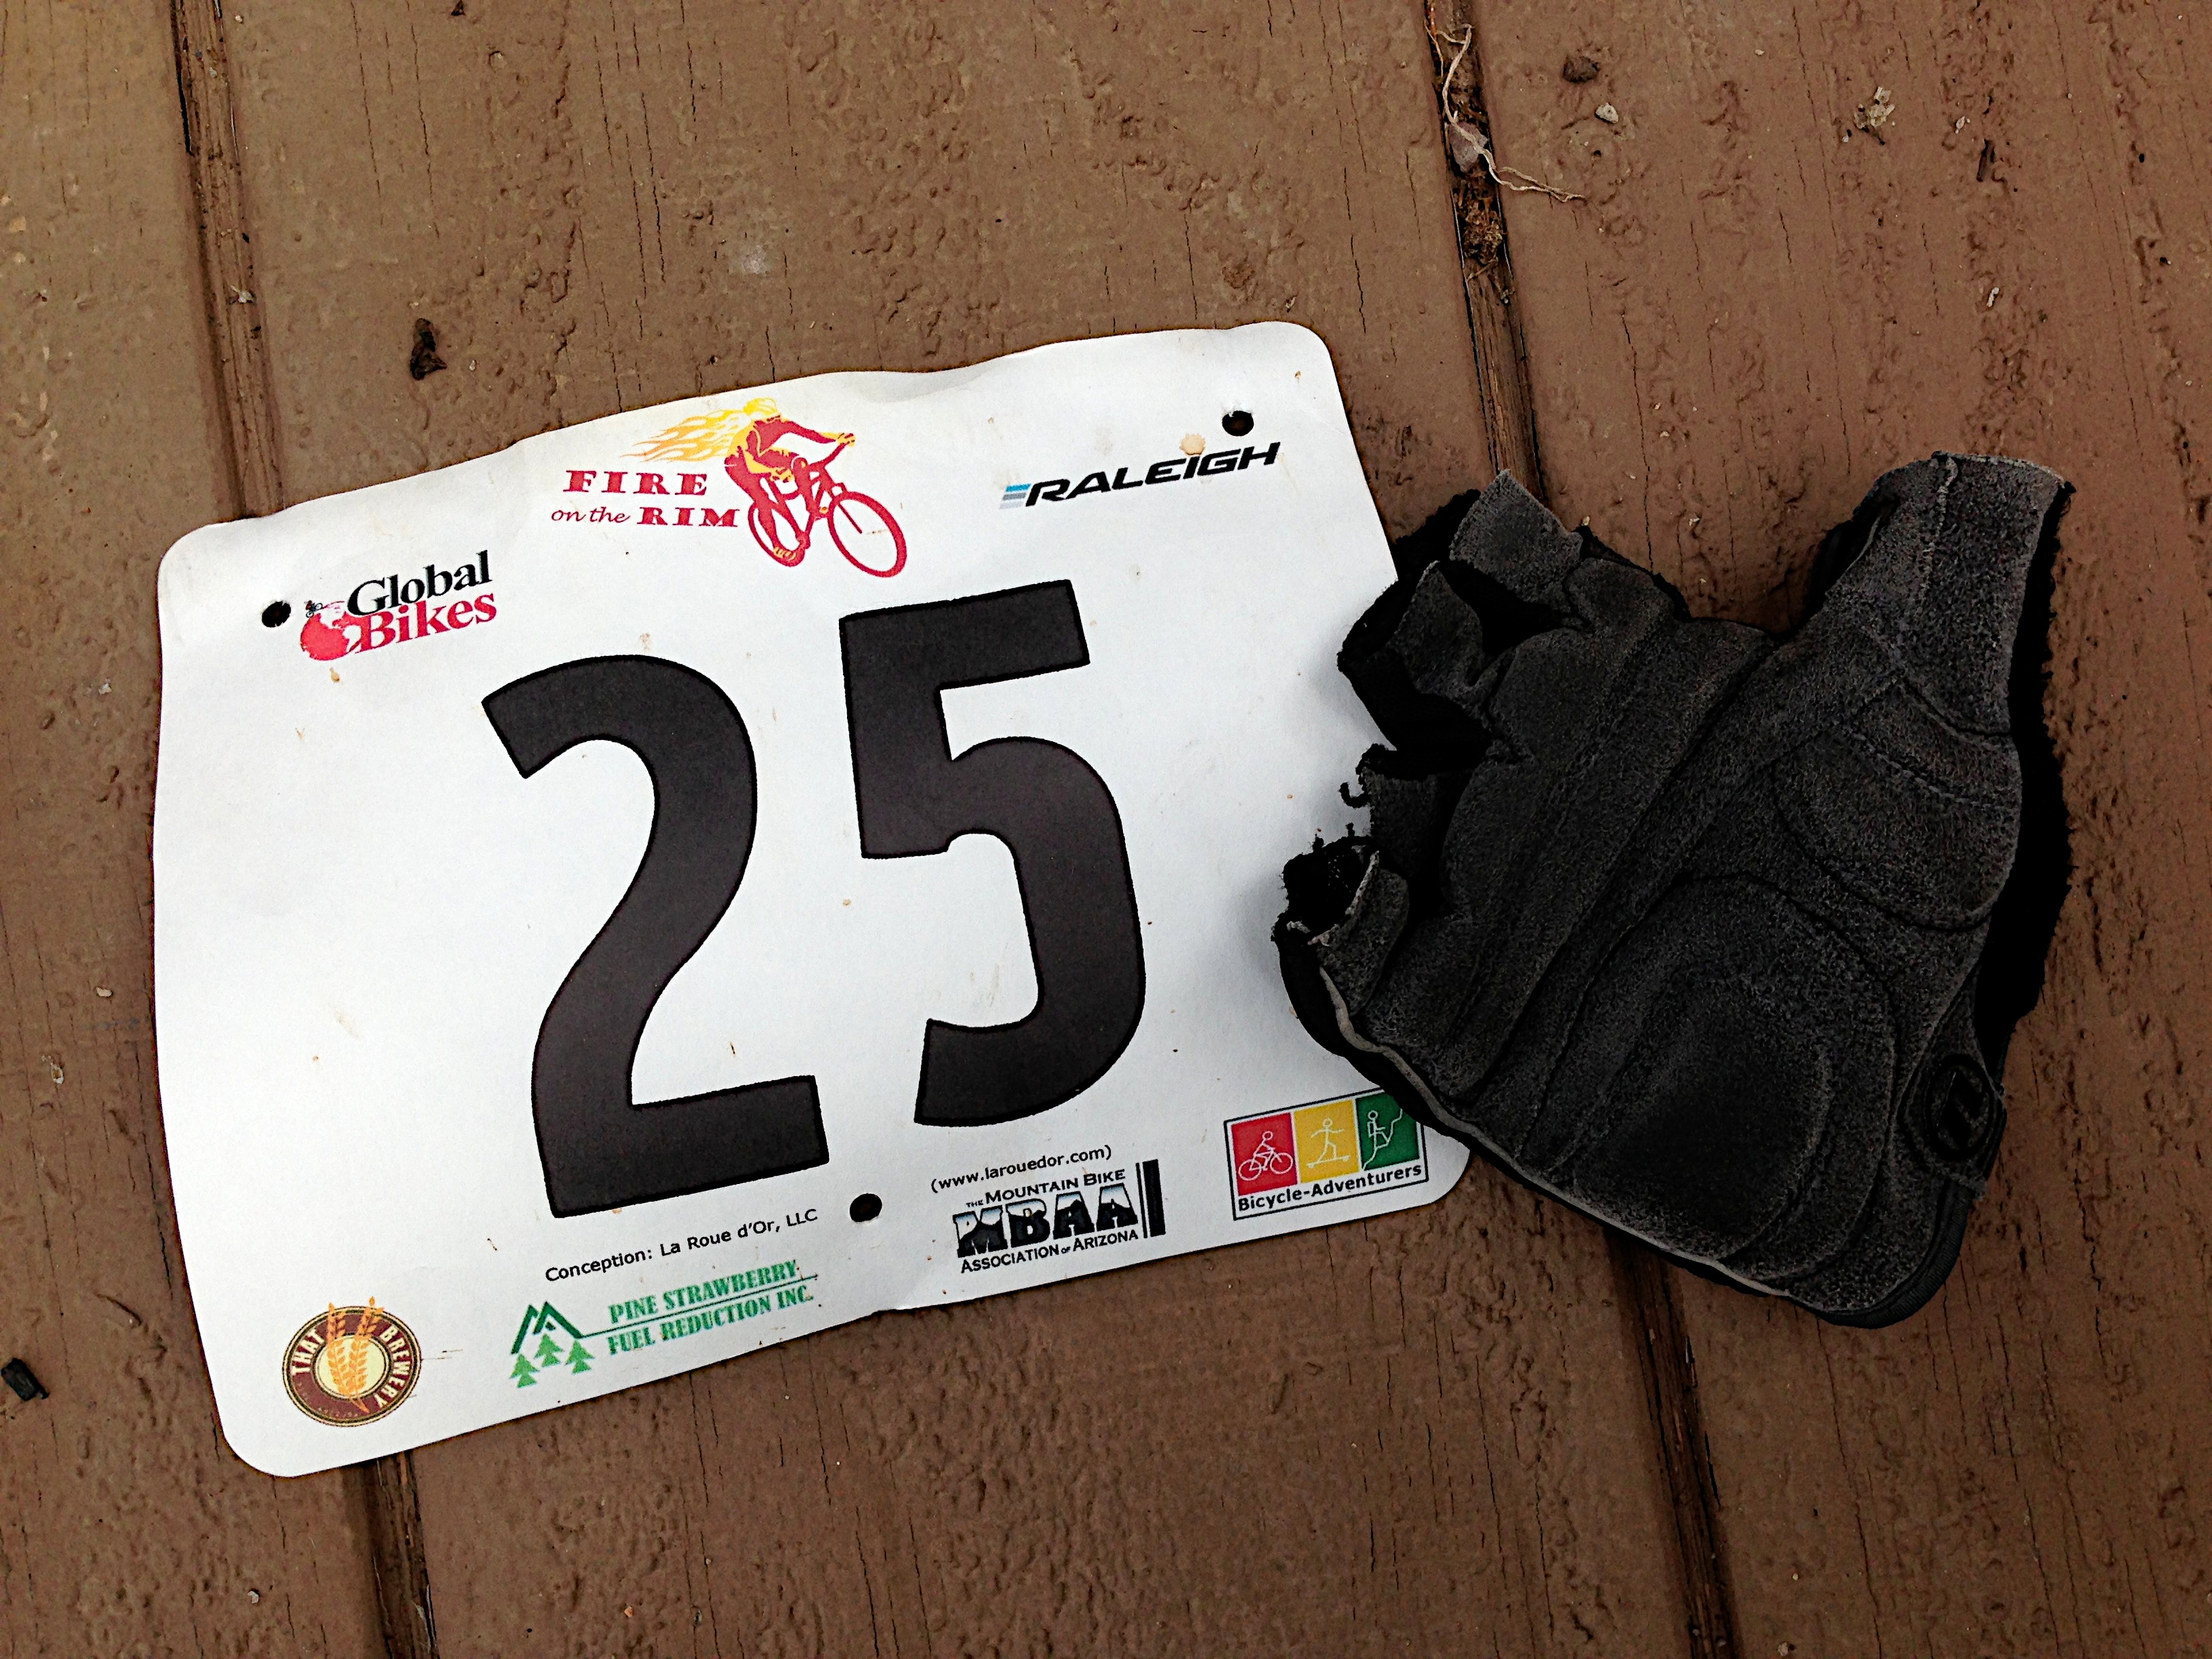
white, number, bicycle, label, brand, fireontherim